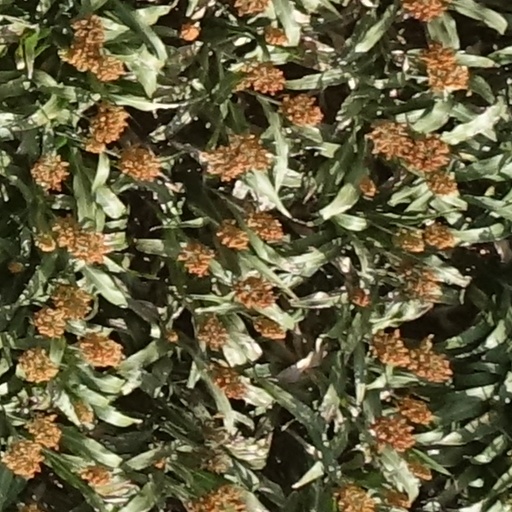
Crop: sorghum